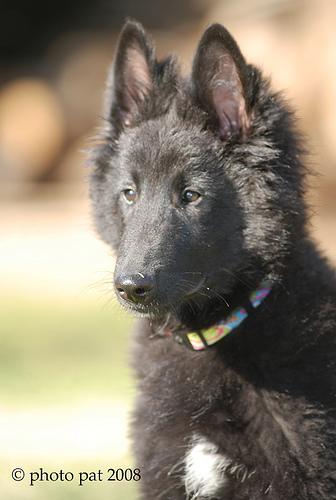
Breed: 227-n000070-groenendael